Protests against Daniel Ortega

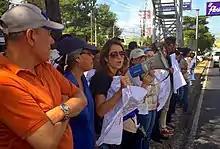
Protesters demanding freedom of the press on 29 January 2015

In Ometepe, residents greeted a Nicaraguan government medical team with a banner that read "Traitor Ortega, no more lies", with activists in the area stating that the medical team only wanted their identification numbers so they could show that "you're in favor of the canal."